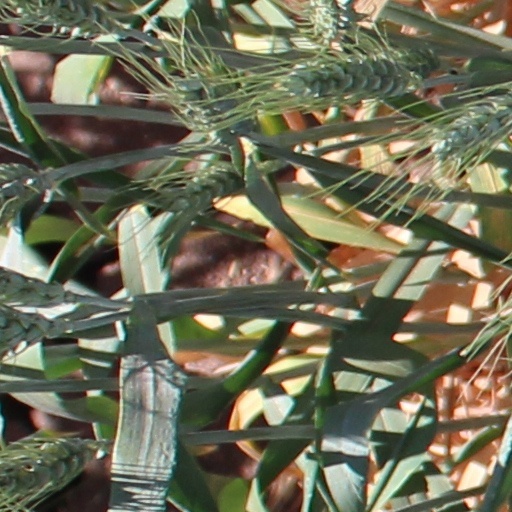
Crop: wheat